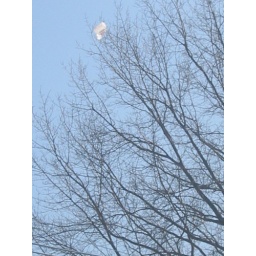
bag in a tree